Postage stamp gum

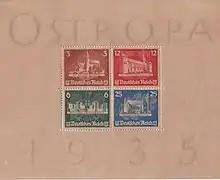
Mint Ostropa commemorative sheet, paper discoloured by the acidic stamp gum, paper beginning to disintegrate at the watermarks

Care must be taken during production that stamp gum, in particular if prepared from natural materials, does not contain an excess of acid. The latter can destroy the stamp paper over time. Notable cases are the Ostropa commemorative sheet issued in Germany in 1935, and the German Zeppelin airmail stamps of 1936.